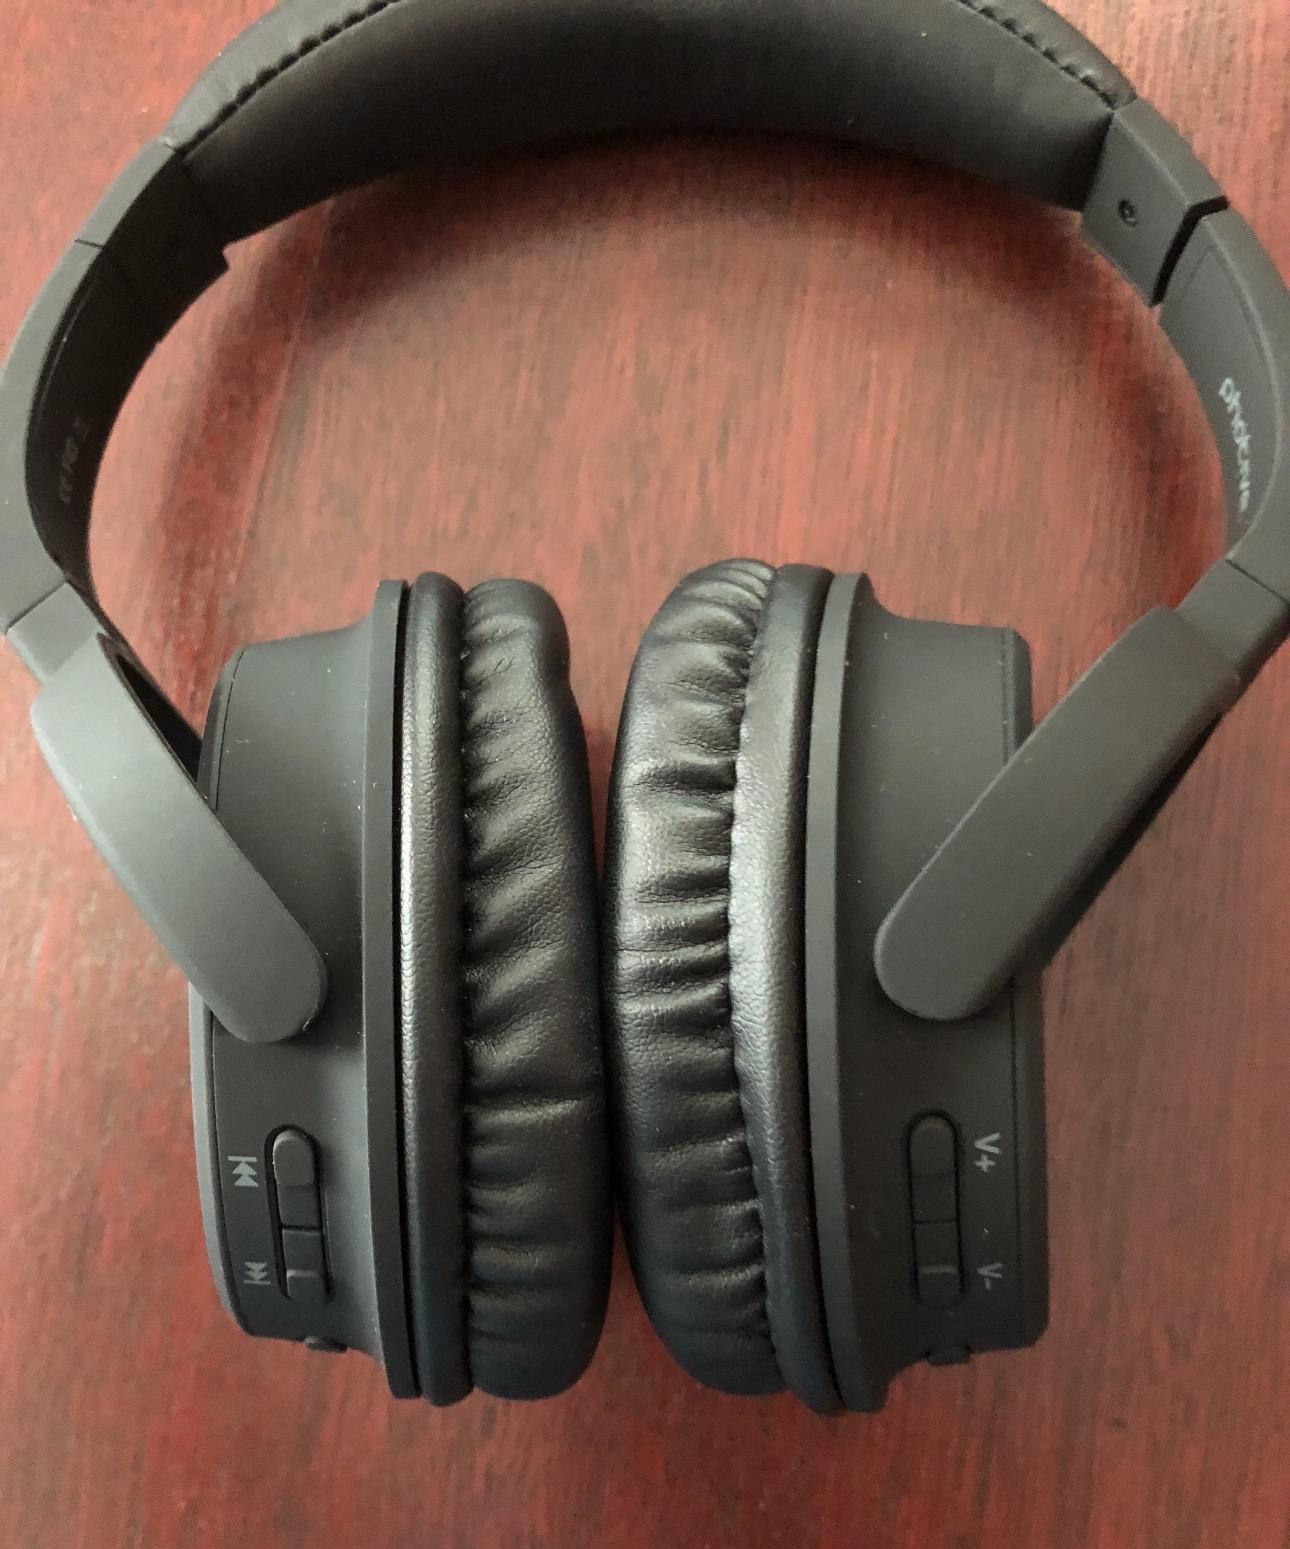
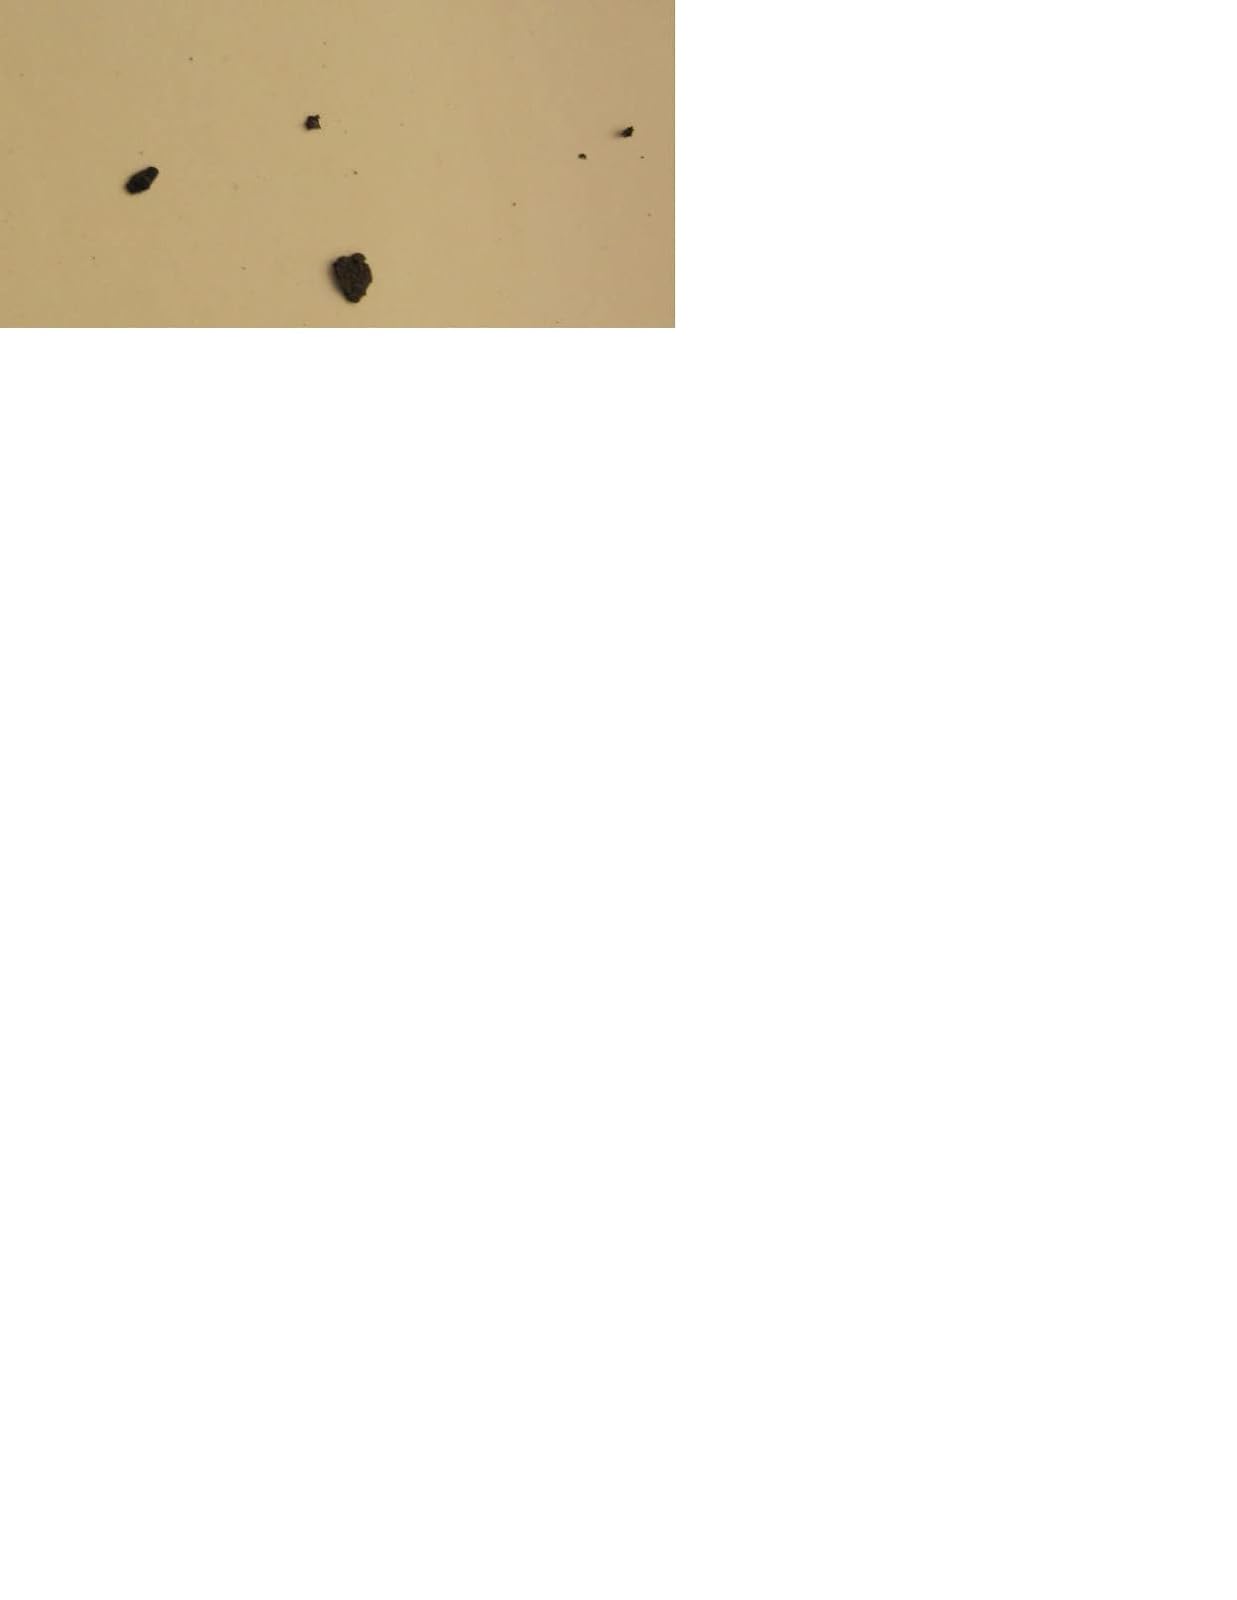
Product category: headphones
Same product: no